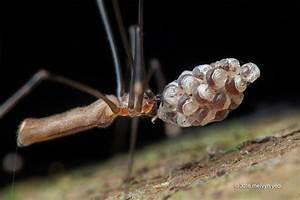
spider